Napoleon III

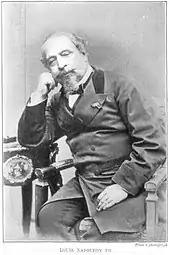
The last photograph of Napoleon III (1872)

Through the 1860s, the health of the Emperor steadily worsened. It had been damaged by his six years in prison at Ham; he had chronic pains in his legs and feet, particularly when it was cold, and as a result, he always lived and worked in overheated rooms and offices. He smoked heavily, distrusted doctors and their advice and attributed any problems simply to "rheumatism", for which he regularly visited the hot springs at Vichy and other spas. It became difficult for him to ride a horse, and he was obliged to walk slowly, often with a cane. From 1869 onwards, the crises of his urinary tract were treated with opium, which made him seem lethargic and apathetic. His writing became hard to read and his voice weak. In the spring of 1870, he was visited by an old friend from England, Lord Malmesbury. Malmesbury found him to be "terribly changed and very ill".